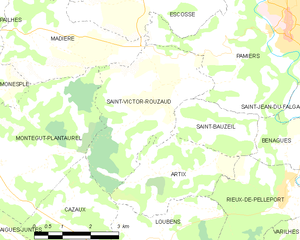
Carte des communes françaises: Saint-Victor-Rouzaud